Seth Warner

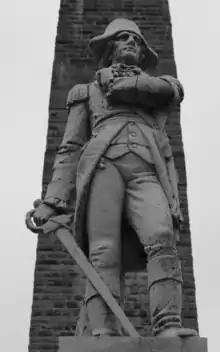
The Seth Warner statue at the Bennington Battle Monument

Seth Warner (May 17, 1743 – December 26, 1784) was an American soldier. He was a Revolutionary War officer from Vermont who rose to the rank of Continental colonel and was often given the duties of a brigade commander. He is best known for his leadership in the capture of Fort Crown Point, the Battle of Longueuil, the siege of Quebec, the retreat from Canada, and the battles of Hubbardton and Bennington.